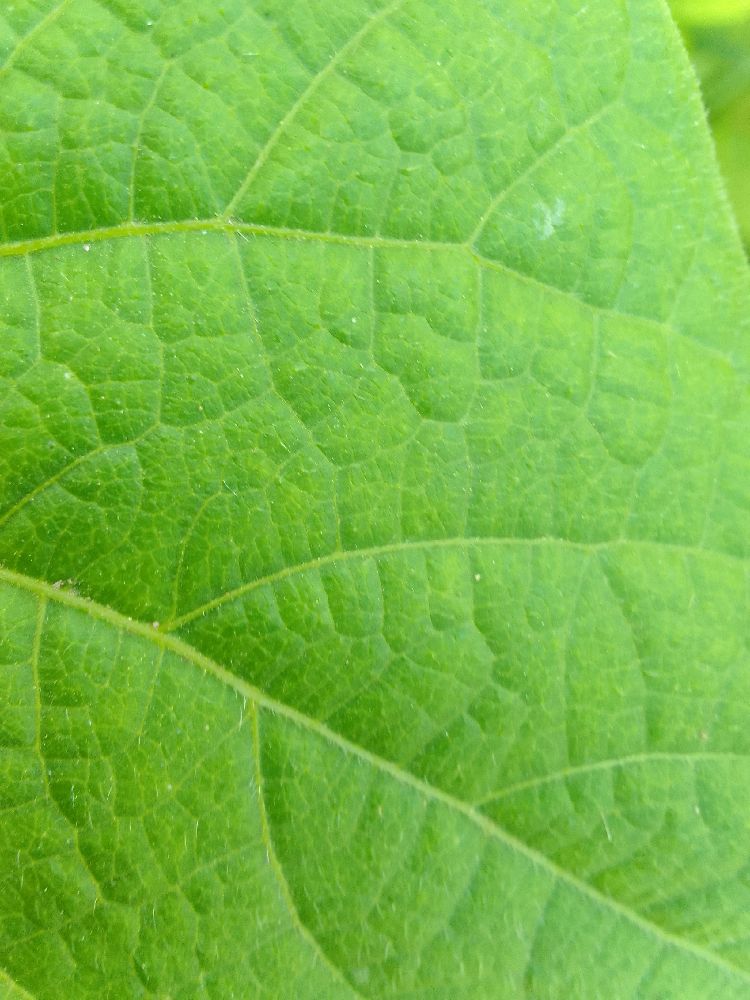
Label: healthy